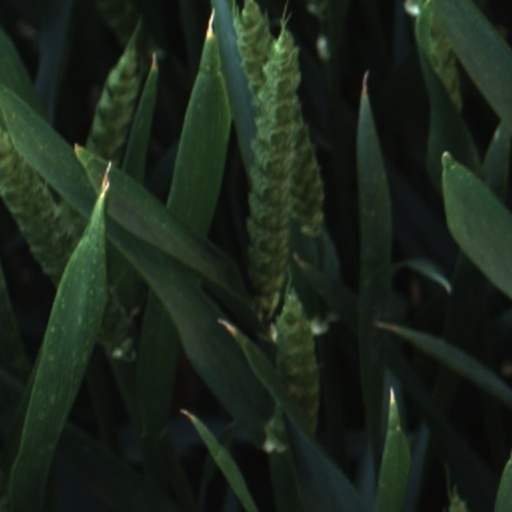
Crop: wheat